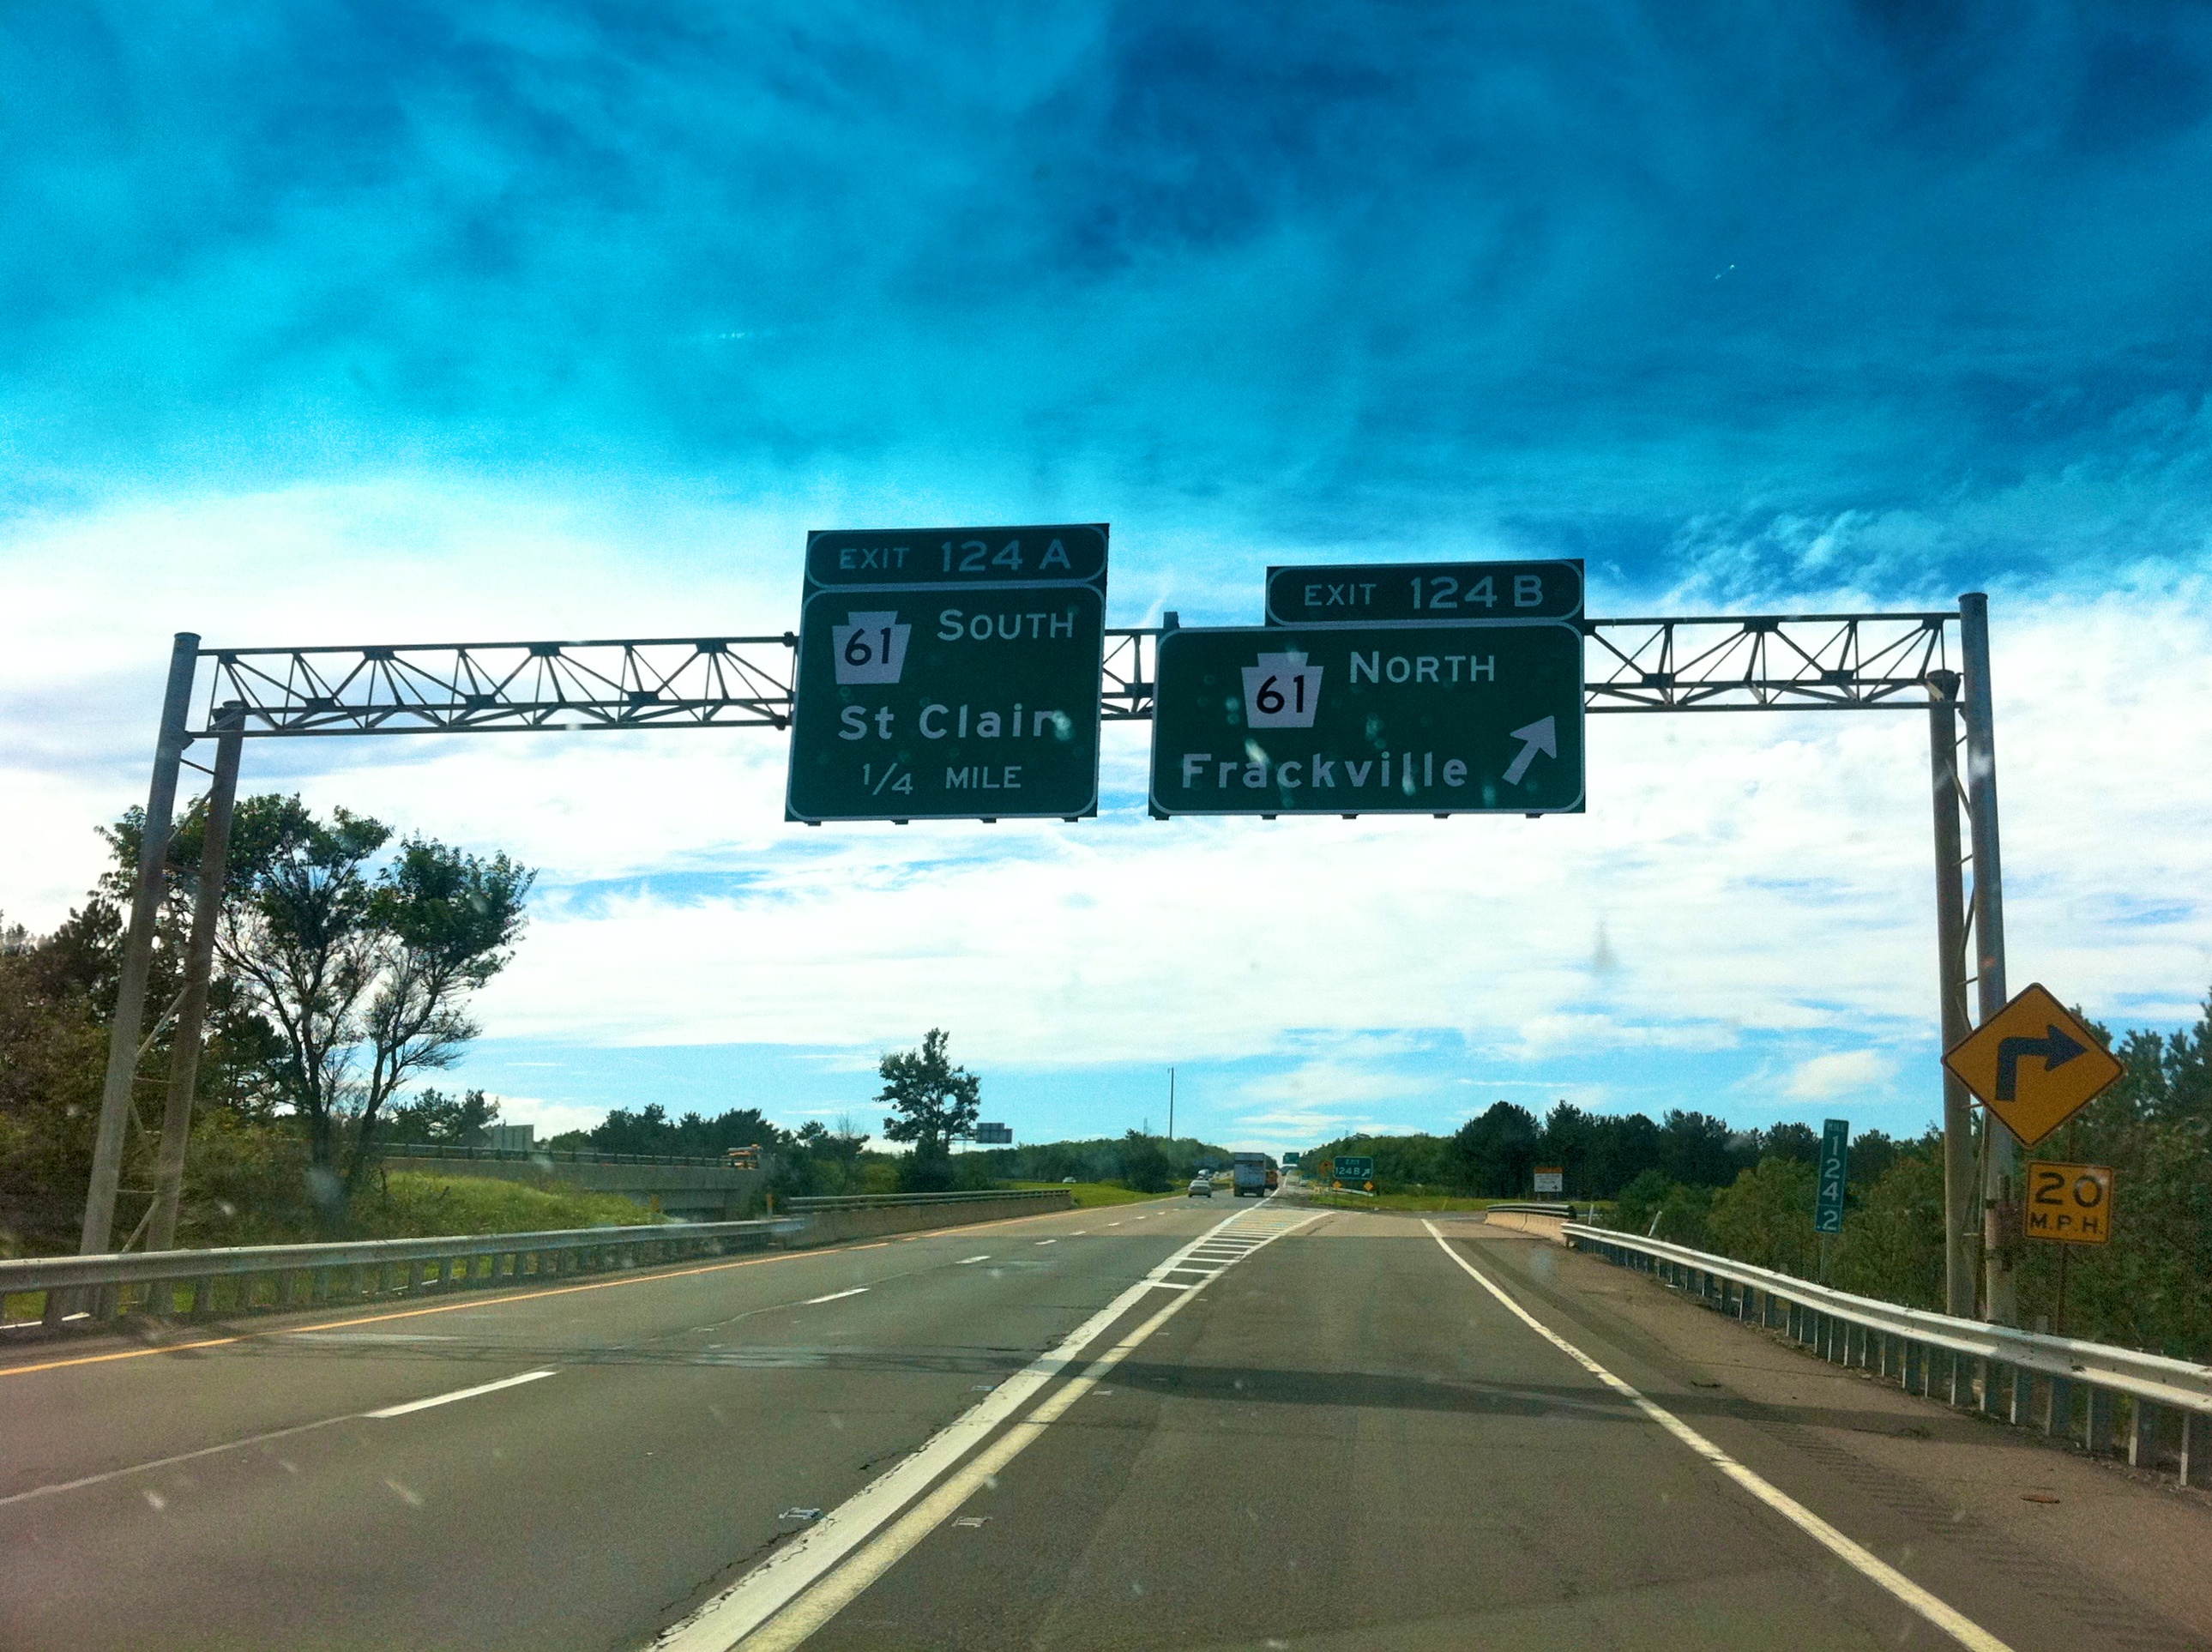
road, highway, driving, advertising, sign, signage, lane, road trip, infrastructure, odyssey, 2011365, billboard, controlled access highway